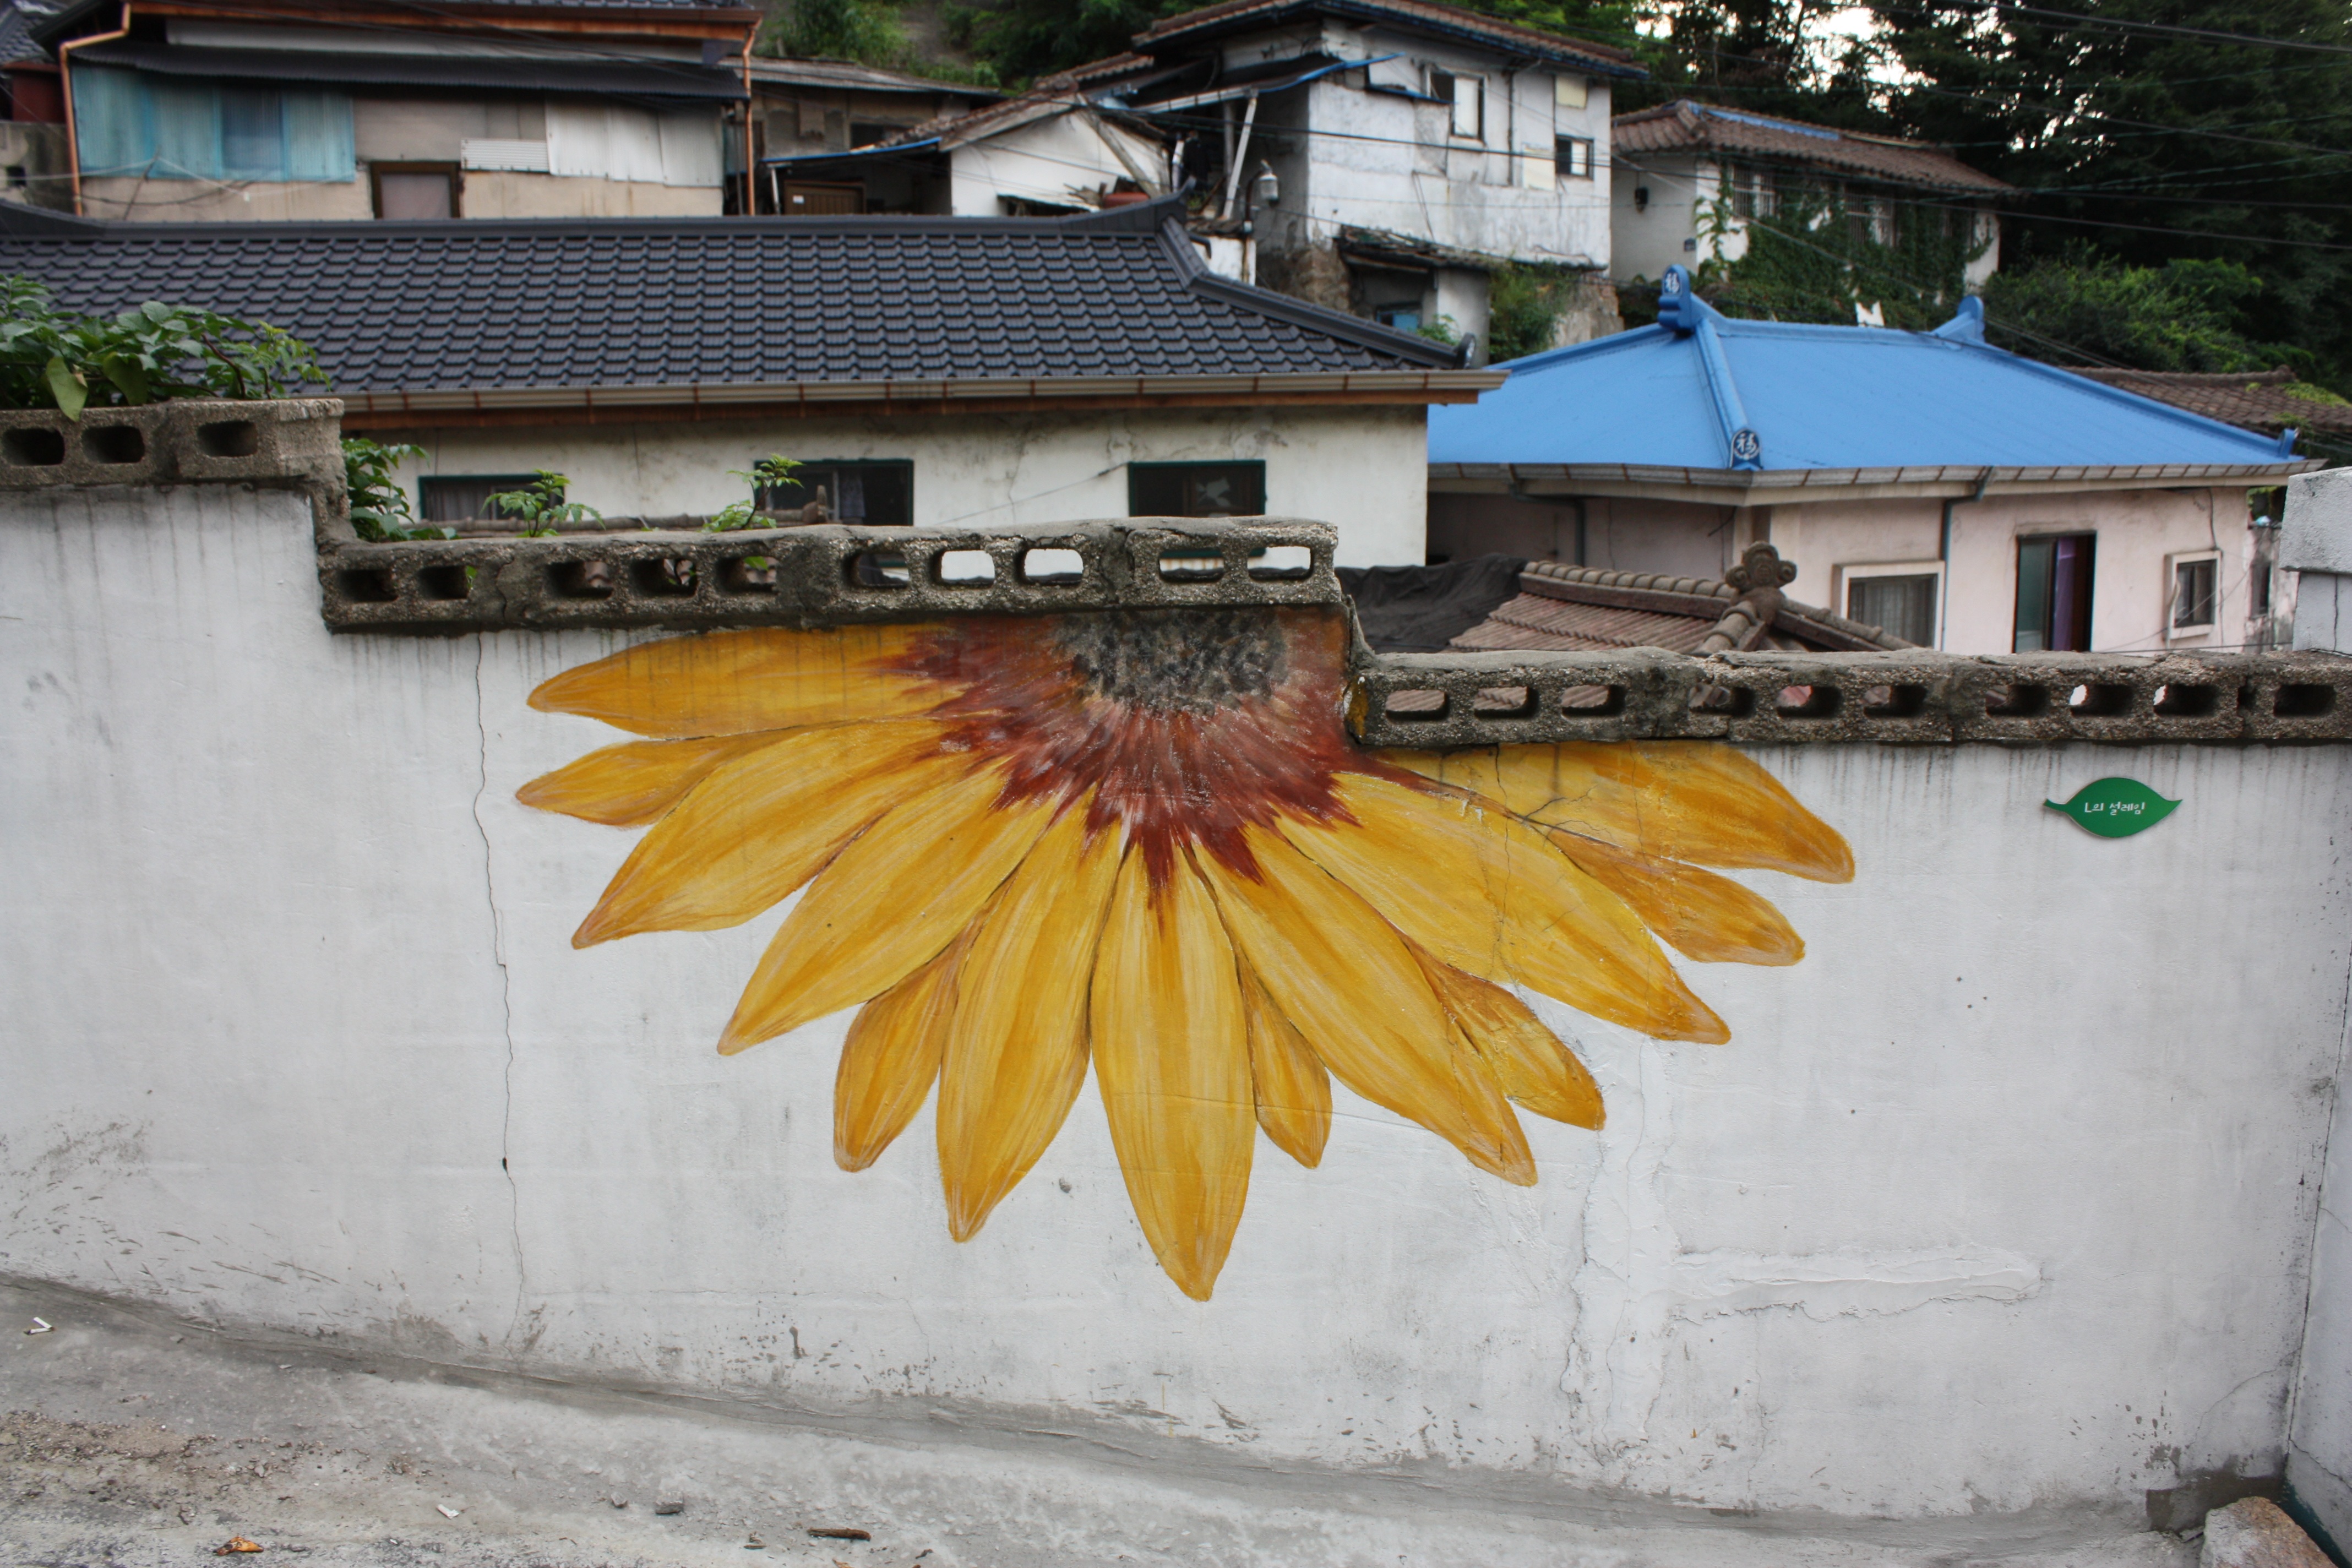
snow, fence, wall, weather, graffiti, season, sunflower, art, mural, ant town